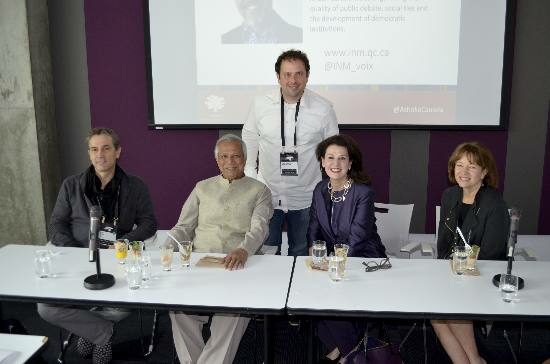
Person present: Yes